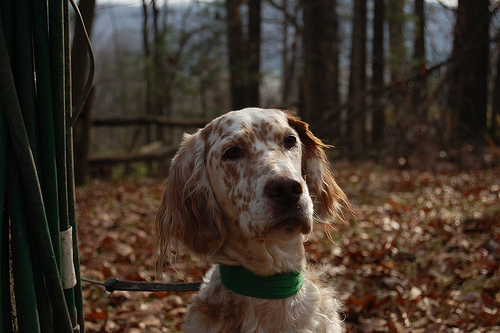
Animal: dog
Breed: english_setter